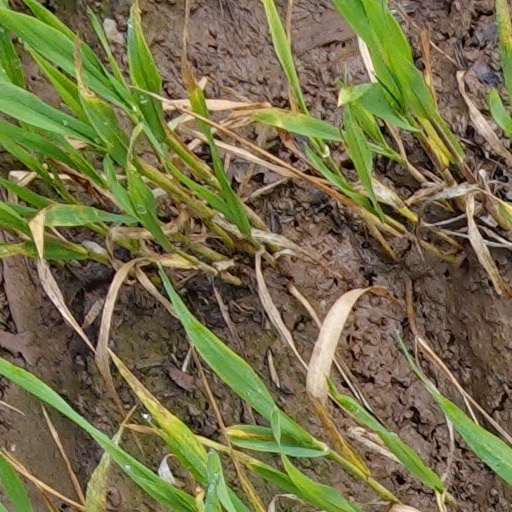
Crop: wheat